The Mysteries of Udolpho

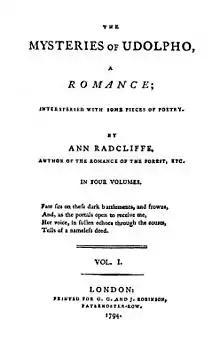
Title page from first edition

The Mysteries of Udolpho: A Romance is a Gothic novel by Ann Radcliffe, which appeared in four volumes on 8 May 1794 from G. G. and J. Robinson of London. Her fourth and most popular novel, "The Mysteries of Udolpho" tells of Emily St. Aubert, who suffers misadventures that include the death of her mother and father, supernatural terrors in a gloomy castle, and machinations of Italian brigand Signor Montoni. It is often cited as an archetypal example of the Gothic novel.